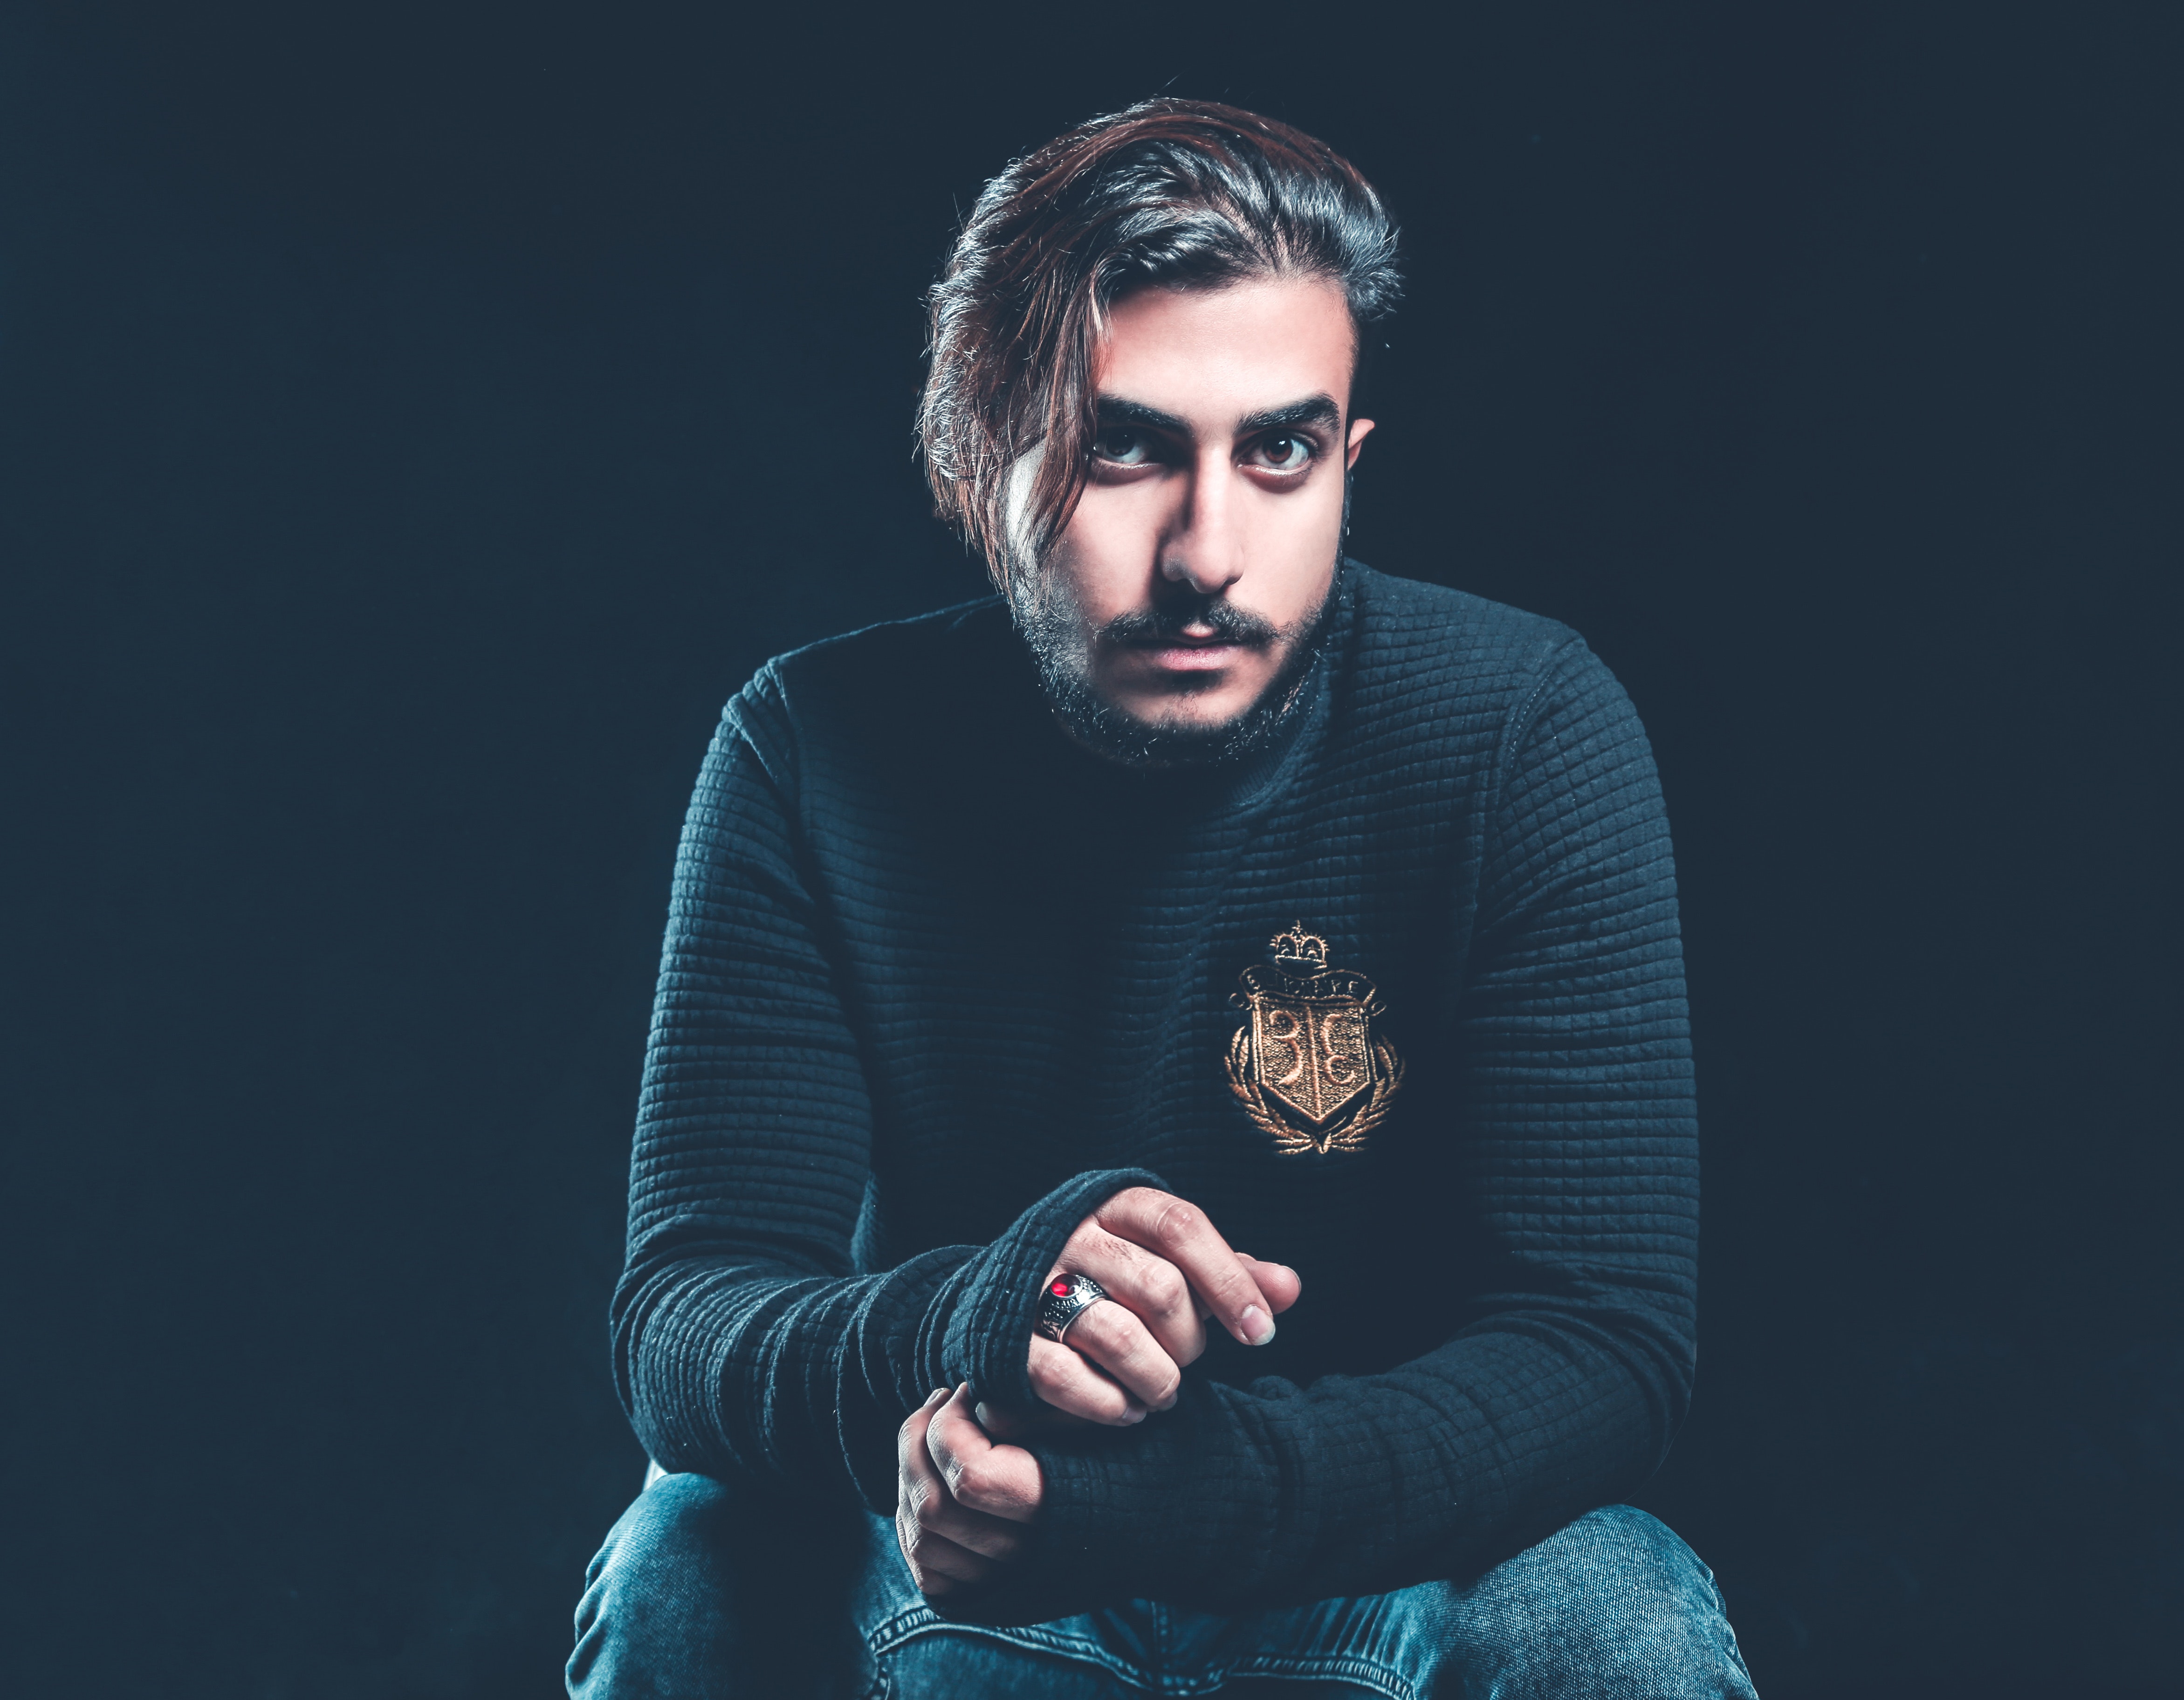
face, facial hair, cool, blue, beard, head, human, photography, eye, sitting, portrait, neck, photo shoot, flash photography, portrait photography, darkness, black hair, long hair, glasses, music artist, moustache, model, sleeve